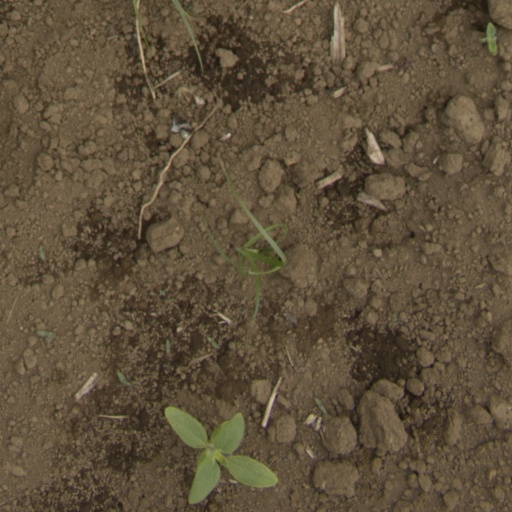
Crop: Jerusalem artichoke